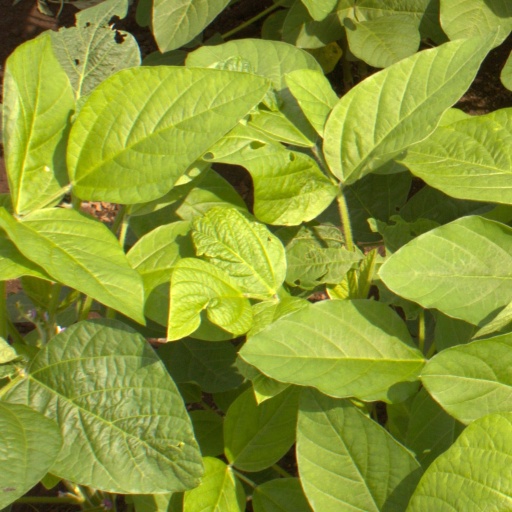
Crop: soybean